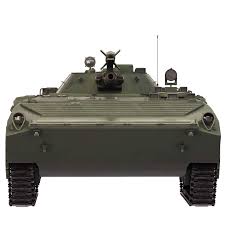
Label: BMP